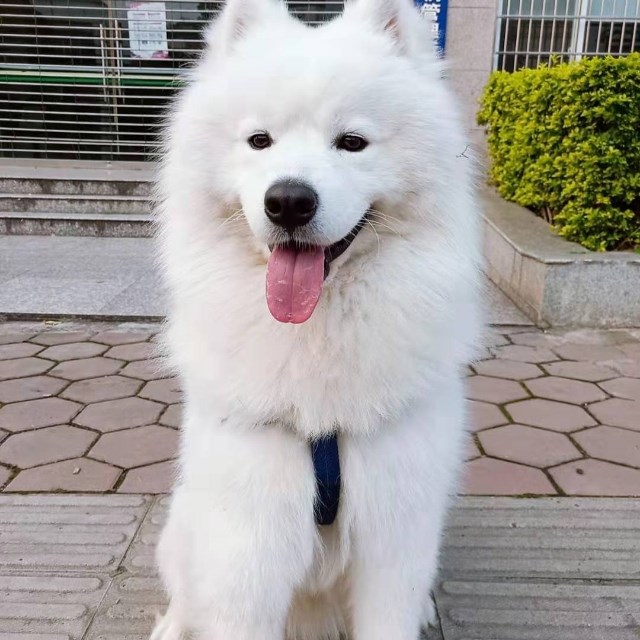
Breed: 2192-n000088-Samoyed